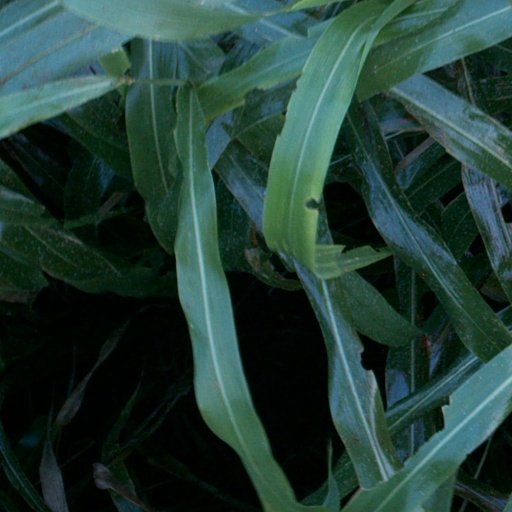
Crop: sorghum